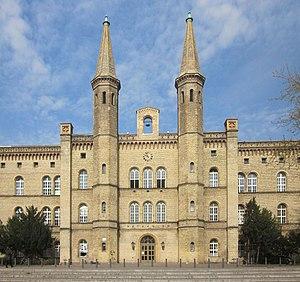
Anita Berber, née le 10 juin 1899 probablement à Leipzig et morte le 10 novembre 1928 à Berlin, est une praticienne de la danse libre, mannequin et actrice allemande. Artiste de cabaret avant-gardiste et bisexuelle affichée, elle a fait de sa vie elle-même une « Gesamtkunstwerk » aux frontières de la délinquance.